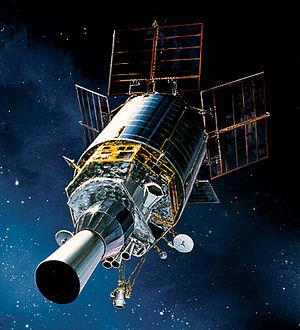
Le Defense Support Program ou DSP est un programme de l’Armée de l'Air américaine portant sur le développement et l'utilisation de satellites de reconnaissance qui forment en 2011 la principale composante du Système d'alerte avancé américain chargé de détecter le lancement de missiles balistiques éventuellement porteurs de têtes nucléaires.
Un satellite militaire est un satellite artificiel utilisé dans un objectif militaire. Il existe plusieurs catégories de satellites militaires. Les satellites de reconnaissance optiques sont la catégorie la plus fournie : ils permettent de cartographier un territoire et surtout d'identifier les installations fixes, les armes et les troupes. Les satellites d'alerte précoce permettent de détecter le lancement de missiles balistiques. Deux catégories sont souvent d'usage mixte civil ou militaire : les satellites de télécommunications militaires fournissent des liaisons sécurisées aux troupes au sol tandis que les satellites de navigation permettent aux individus mais également aux armes de déterminer leur position et par conséquent celle de leur cible. Enfin le satellite peut constituer une arme : satellites anti-satellite et bombe orbitale.
Un satellite d'alerte précoce est un satellite artificiel conçu pour détecter le lancement d'un missile balistique et ainsi prendre les mesures militaires. Il utilise à cet effet des détecteurs infrarouges qui identifient le missile grâce à la chaleur dégagée par ses moteurs durant la phase propulsée. Ce type de satellite a été développé dans les années 1960 dans le contexte de la guerre froide pour déclencher suffisamment tôt des alertes dans les territoires visés par une attaque de missiles. Il est par la suite devenu un des composants des systèmes de défense antimissile ainsi que des systèmes de contrôle de la réglementation sur les essais nucléaires. Seules les deux principales puissances nucléaires, la Russie et les États-Unis, disposent d'une constellation de satellites d'alerte précoce.